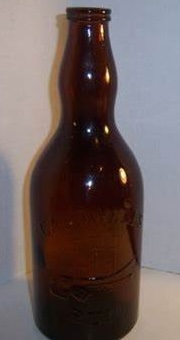
Label: glass